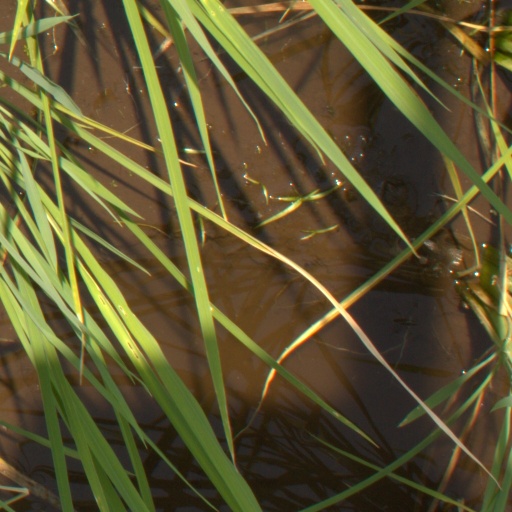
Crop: rice